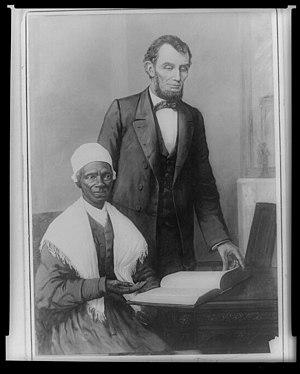
Sojourner Truth, est le nom que s'est donné en 1843 une abolitionniste afro-américaine et une militante pour le droit de vote des femmes, née de parents esclaves. Son nom de naissance était Isabella Baumfree, bien que certaines sources la nomment Isabella Van Wagener.